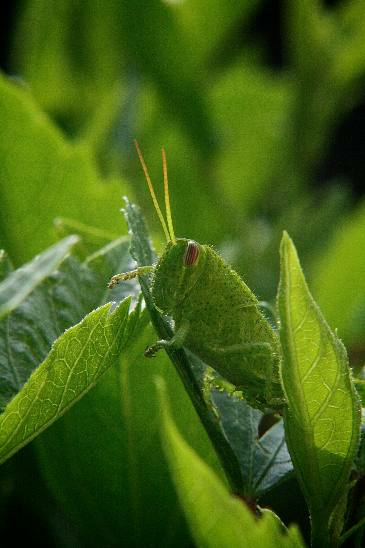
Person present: No